1992 Football League Cup final

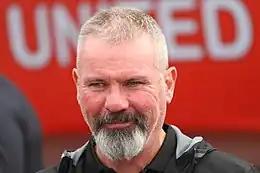
Brian McClair (pictured in 2017) scored the only goal of the game

The final was played at Wembley Stadium in London on 12 April 1992 and kicked off at 15:00BST. It was played in front of a crowd of 76,810, and was broadcast live in the United Kingdom on ITV, with commentary from Brian Moore and Ian St John. Nottingham Forest, by virtue of winning a coin toss before the match, played in their traditional red home kit, while Manchester United appeared in their away colours. The match was refereed by George Courtney, who had previously officiated in the 1983 Football League Cup final.